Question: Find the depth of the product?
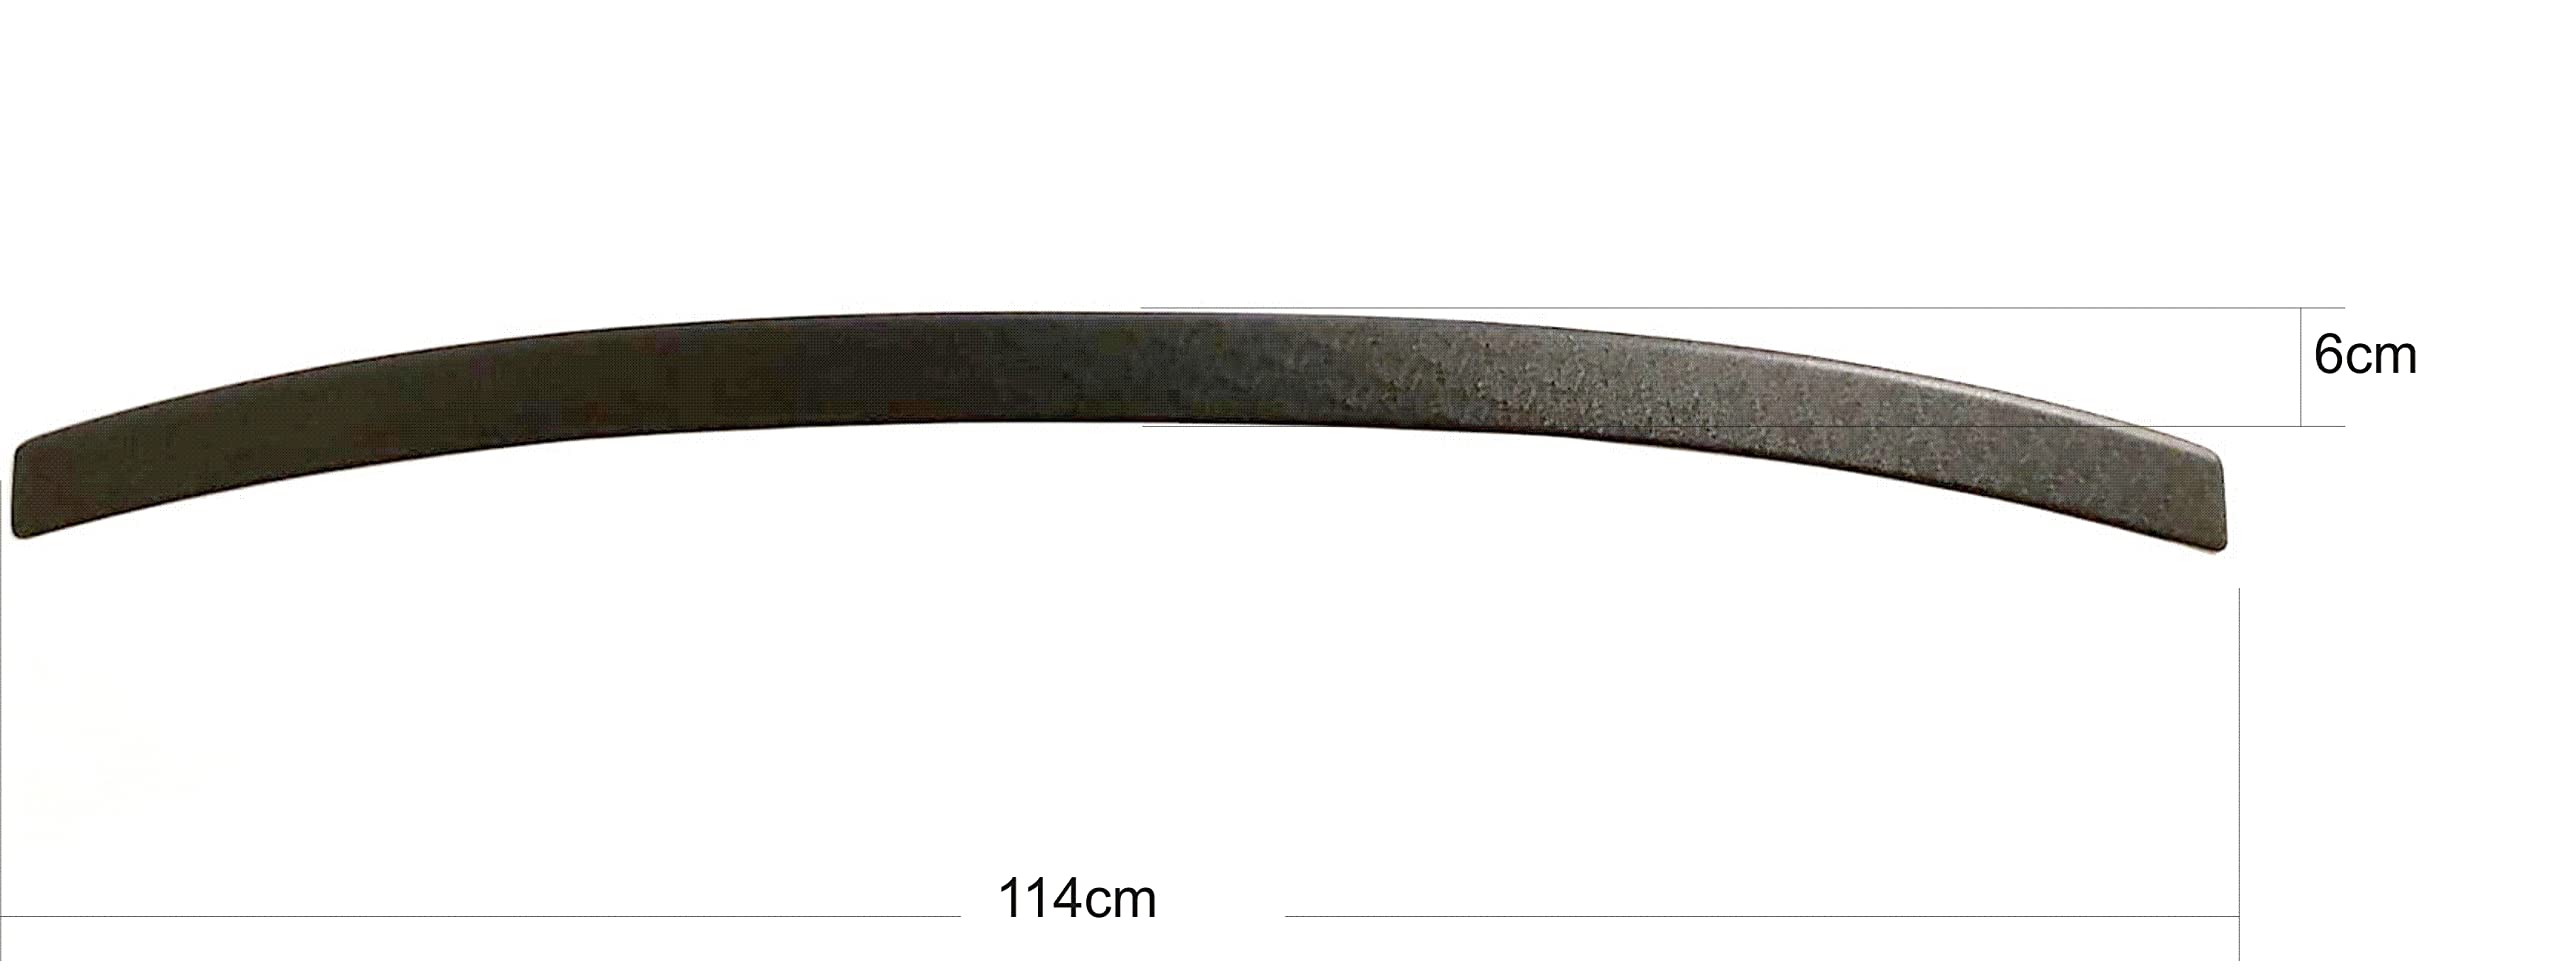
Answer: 114.0 centimetre